Describe the emotion expressed in this image:  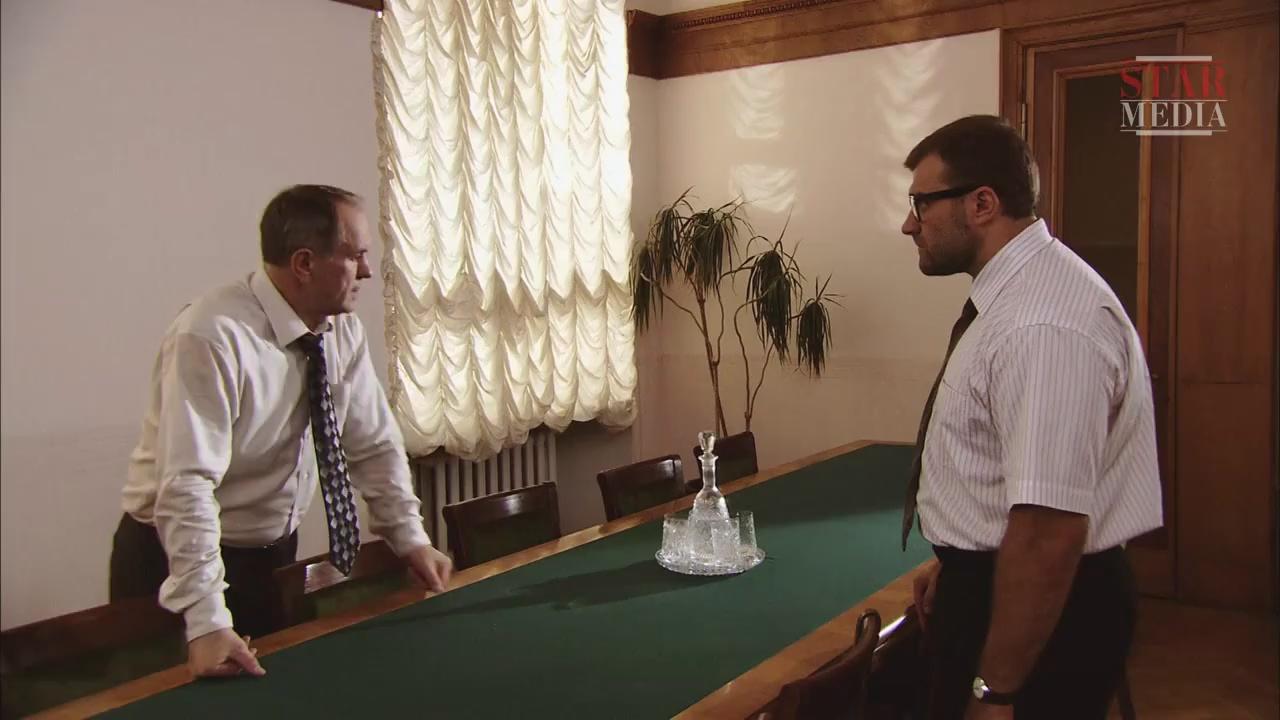
This person displays Suffering, valence and arousal with low intensity.